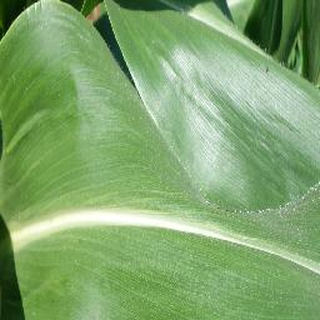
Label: healthy_corn